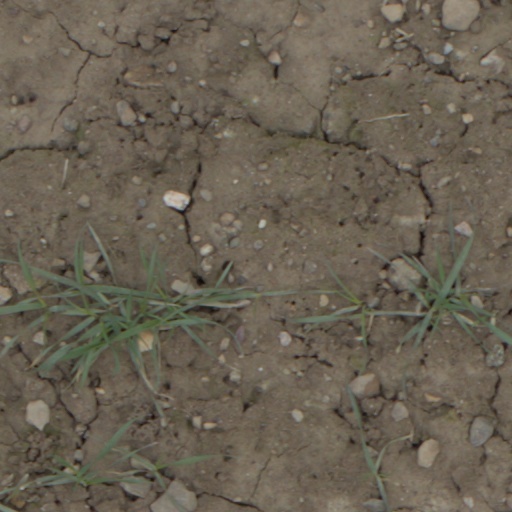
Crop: wheat